Australian home front during World War II

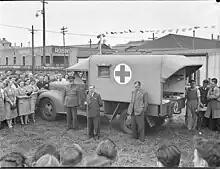
Presentation of ambulance, 1941

By June 1940, Germany had overrun the Low Countries, Norway and France leaving the British Empire standing alone against Germany. Menzies called for an ‘all in’ war effort and, with the support of Curtin, amended the "National Security Act" to extend government powers to tax, acquire property, control businesses and the labour force and allow for conscription of men for the "defence of Australia". Essington Lewis, the head of BHP was appointed Director-General of Munitions Supply to assist with mobilisation of national resources. However, in spring 1940, the coal miners under communist leadership struck for higher wages for 67 days. On 15 June 1940 the Menzies government suppressed 10 communist and fascist parties and organizations as subversive of the war effort. Police and army intelligence made hundreds of raids that night, and later broke up public meetings in the capital cities. In July 1940, the Menzies government imposed regulations under the "National Security Act" placing virtually all of Australia's newspapers, radio stations, and film industry under the direct control of the Director-General of Information. Newspaper publishers complained it was a blow struck at the freedom of the press. In January 1941, new regulations were directed against speaking disloyalty in public or even in private. The regulations were aimed at "whisperers" who undermined morale by spreading false rumours. During World War II many enemy aliens were interned in Australia under the "National Security Act 1939".